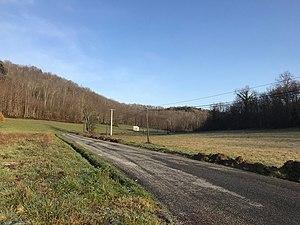
Le col de Sarnac (ou de la Chioulade), versant nord (Ariège, France).
Le Crieu est une rivière du département de l'Ariège et de la région Occitanie, affluent de l'Ariège et donc sous-affluent de la Garonne.